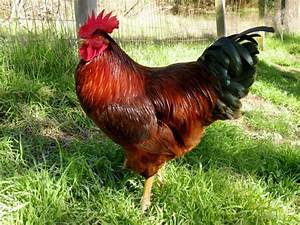
Label: chicken